Jim Thompson (powerboat racing)

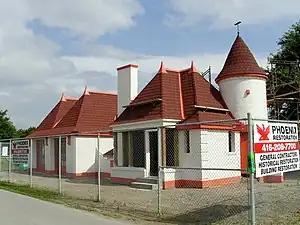
Lakeshore Toronto; Joy Gas Station, not Supertest

Thompson was inducted into the Canadian Boating Federation Hall of Fame in 1995. In 2005, he was inducted into the Canadian Motorsport Hall of Fame, along with the London Sports Hall of Fame.